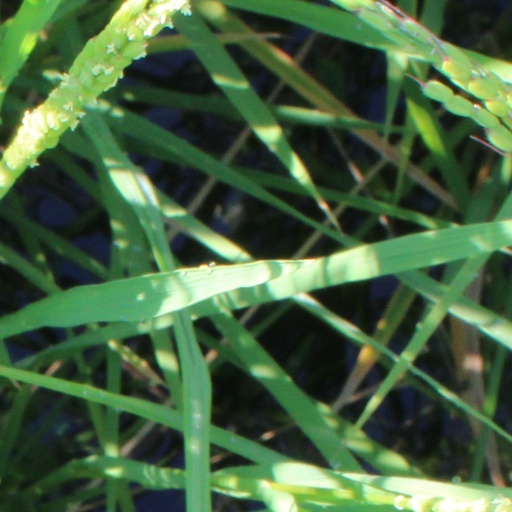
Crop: rice